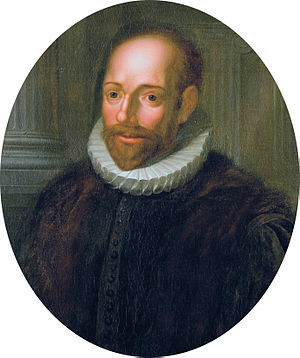
Jacob Arminius
Jacobus Arminius
Jacob Arminius eller Jacobus Arminius var en nederlandsk reformert præst og teolog og grundlægger af arminianismen.